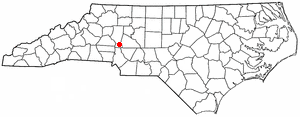
Mooresville est une ville du comté d'Iredell, situé en Caroline du Nord, aux États-Unis.